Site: brandenburg
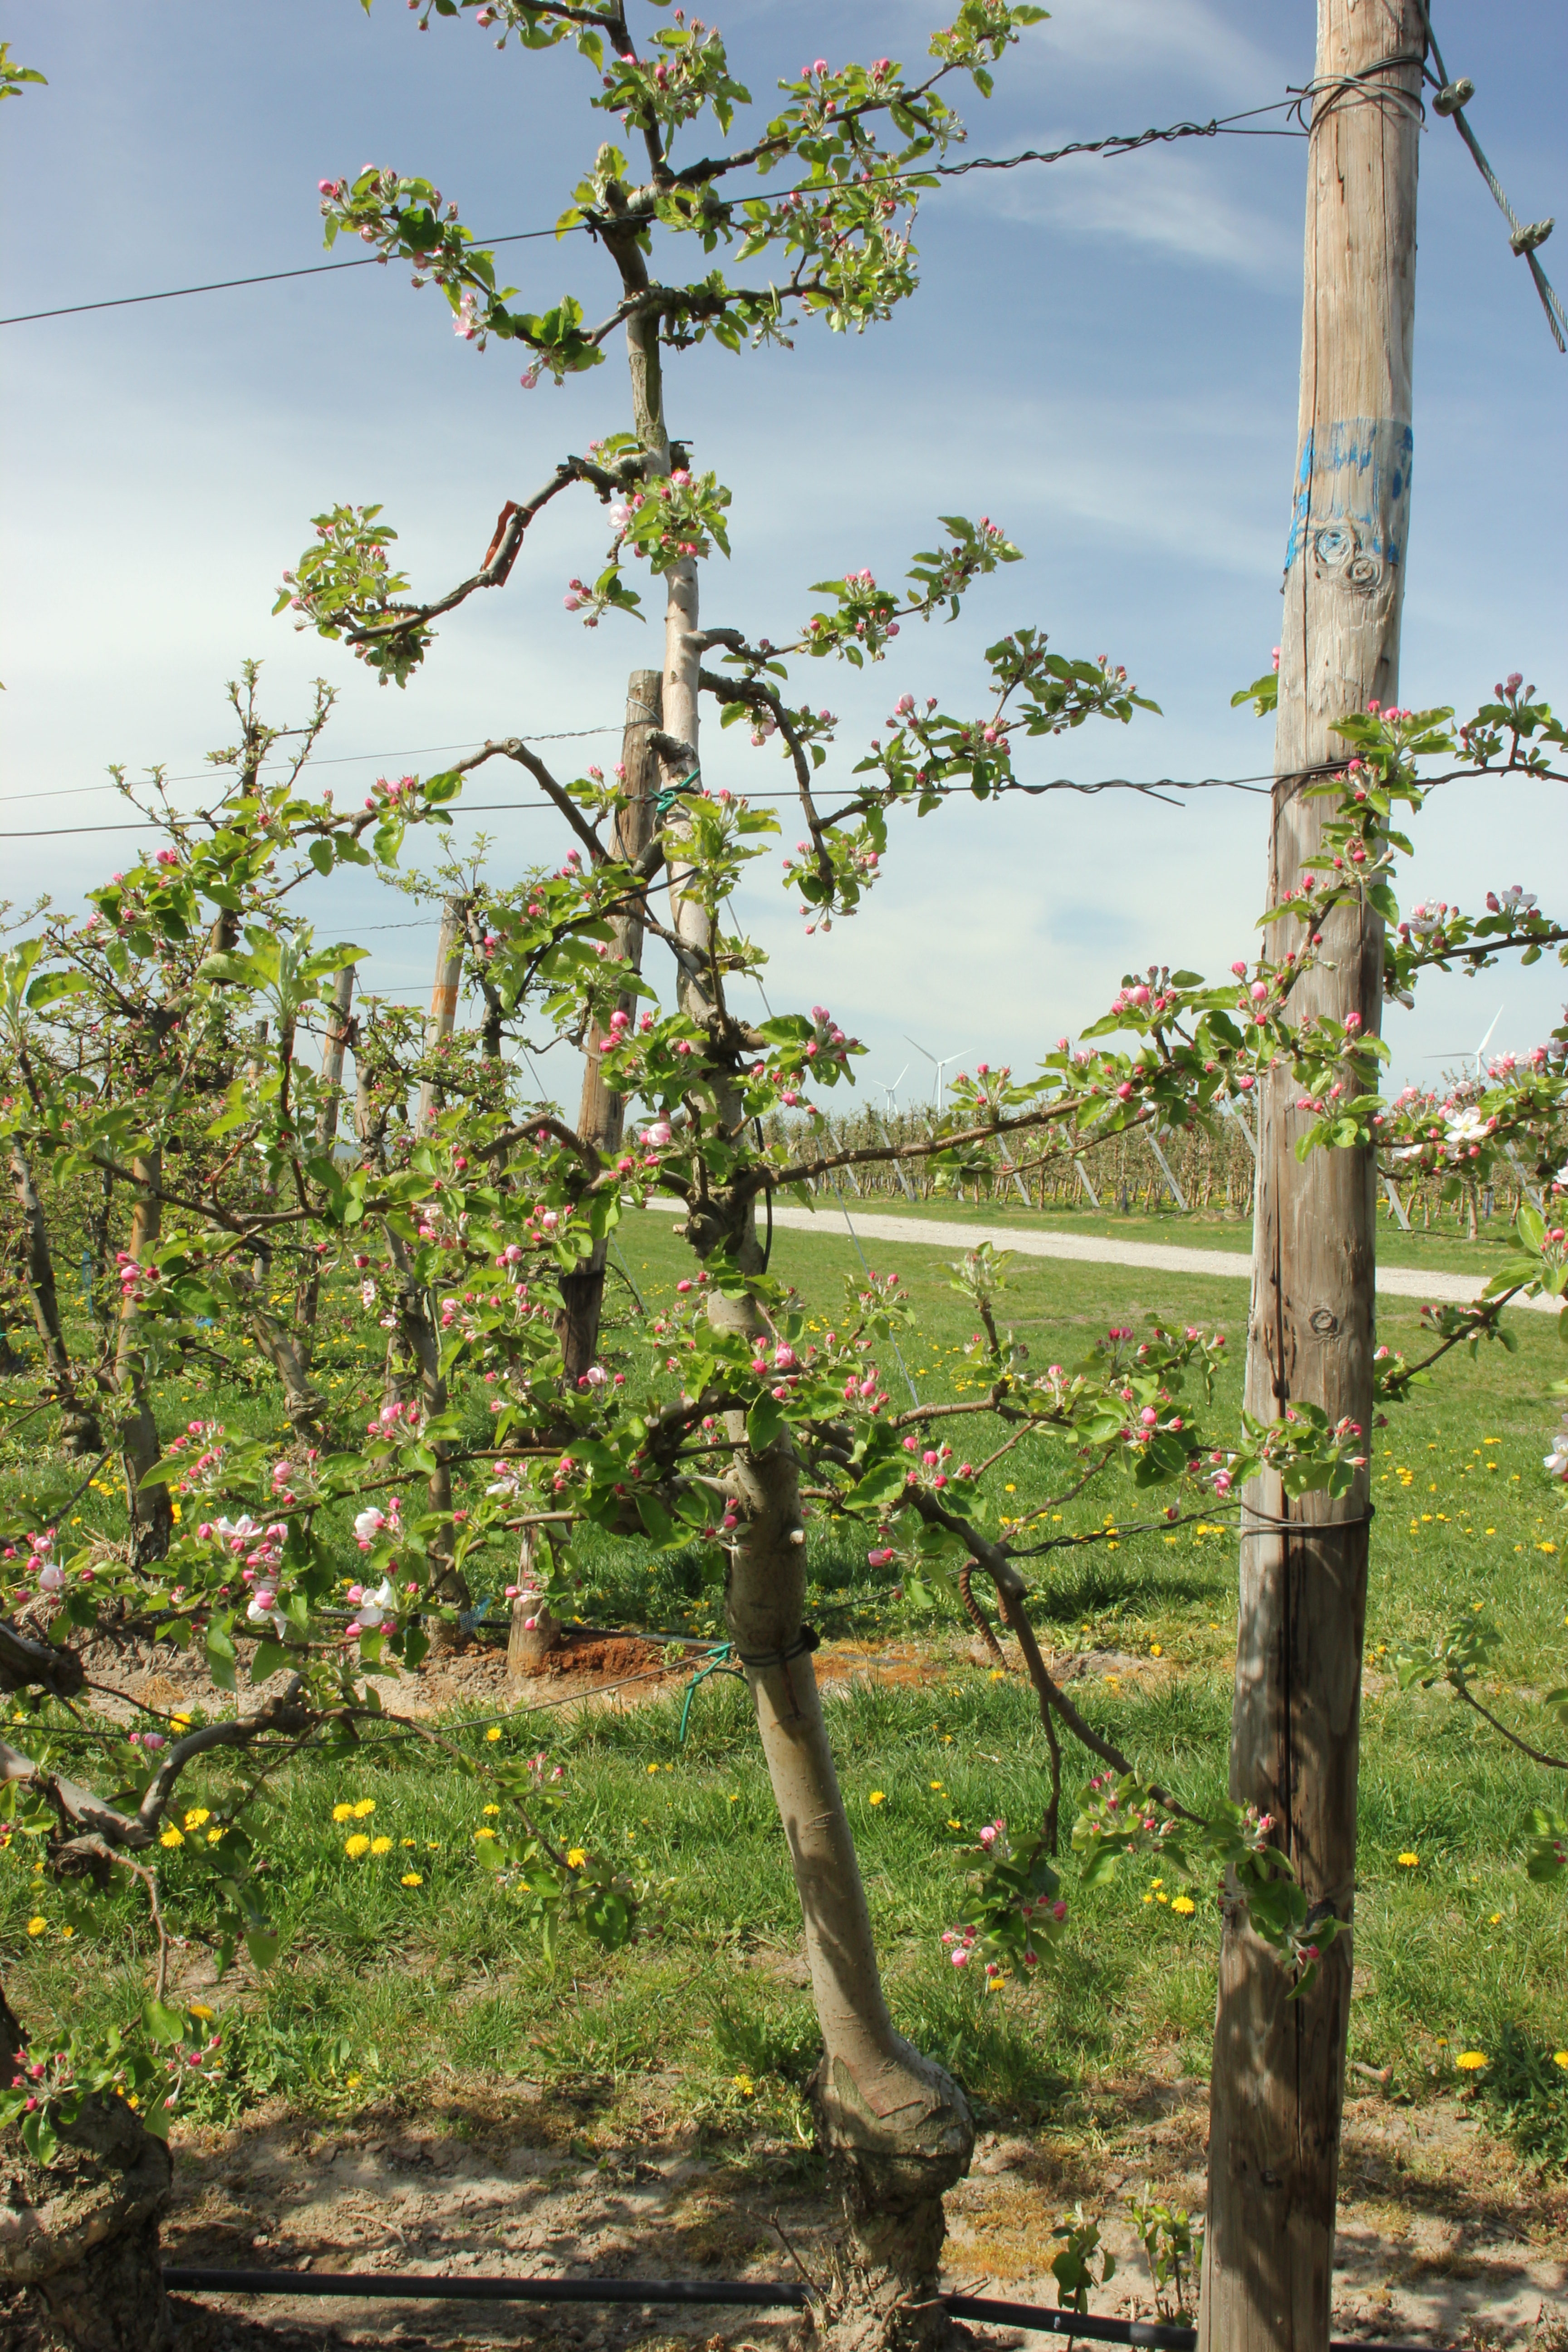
Growth stage (BBCH 57): Inflorescence emergence